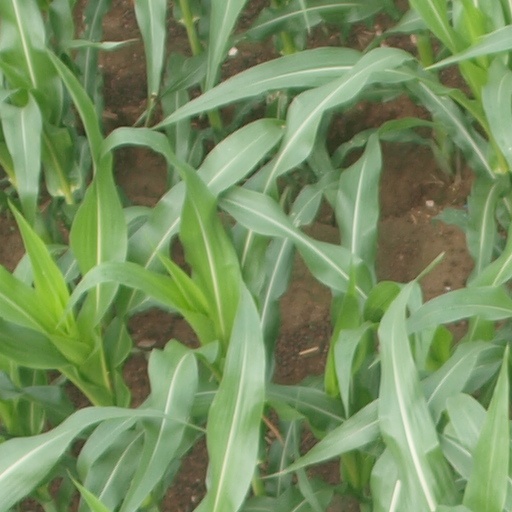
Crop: maize; corn